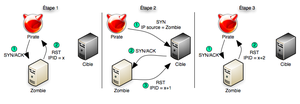
Un ""idle scan"" sur un port ouvert"
Un idle scan est une méthode de balayage de port TCP qui, grâce à des utilitaires tels que Nmap et Hping, utilise l'envoi de paquets possédant une adresse IP usurpée.